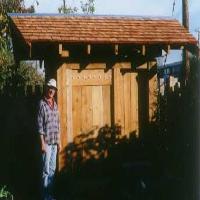
Weather: sun or clear